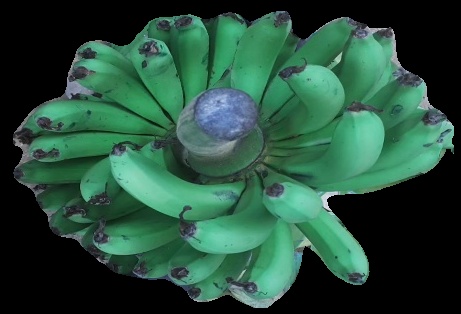
Variety: pachbale
Grade: grade2